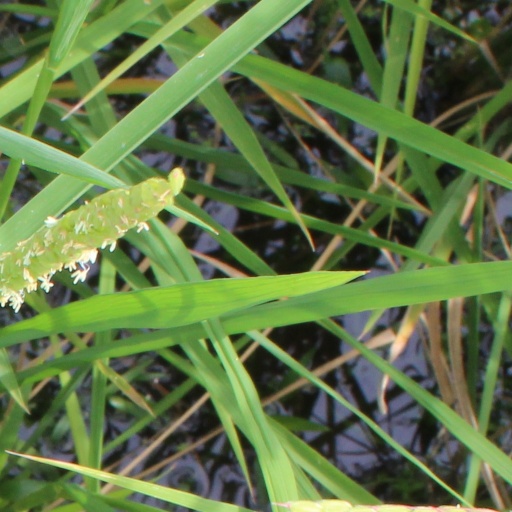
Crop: rice